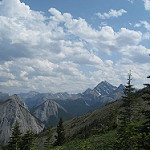
Label: mountain